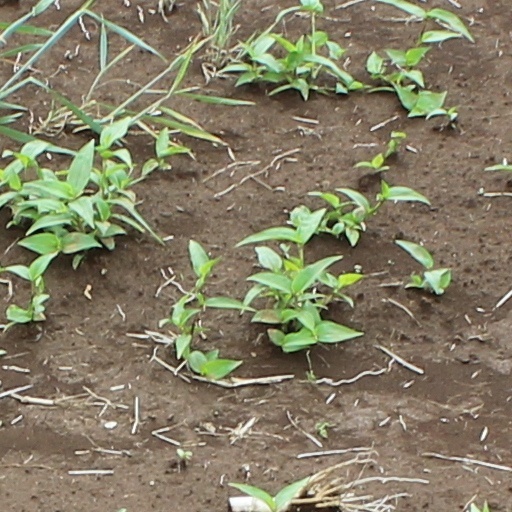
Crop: wheat